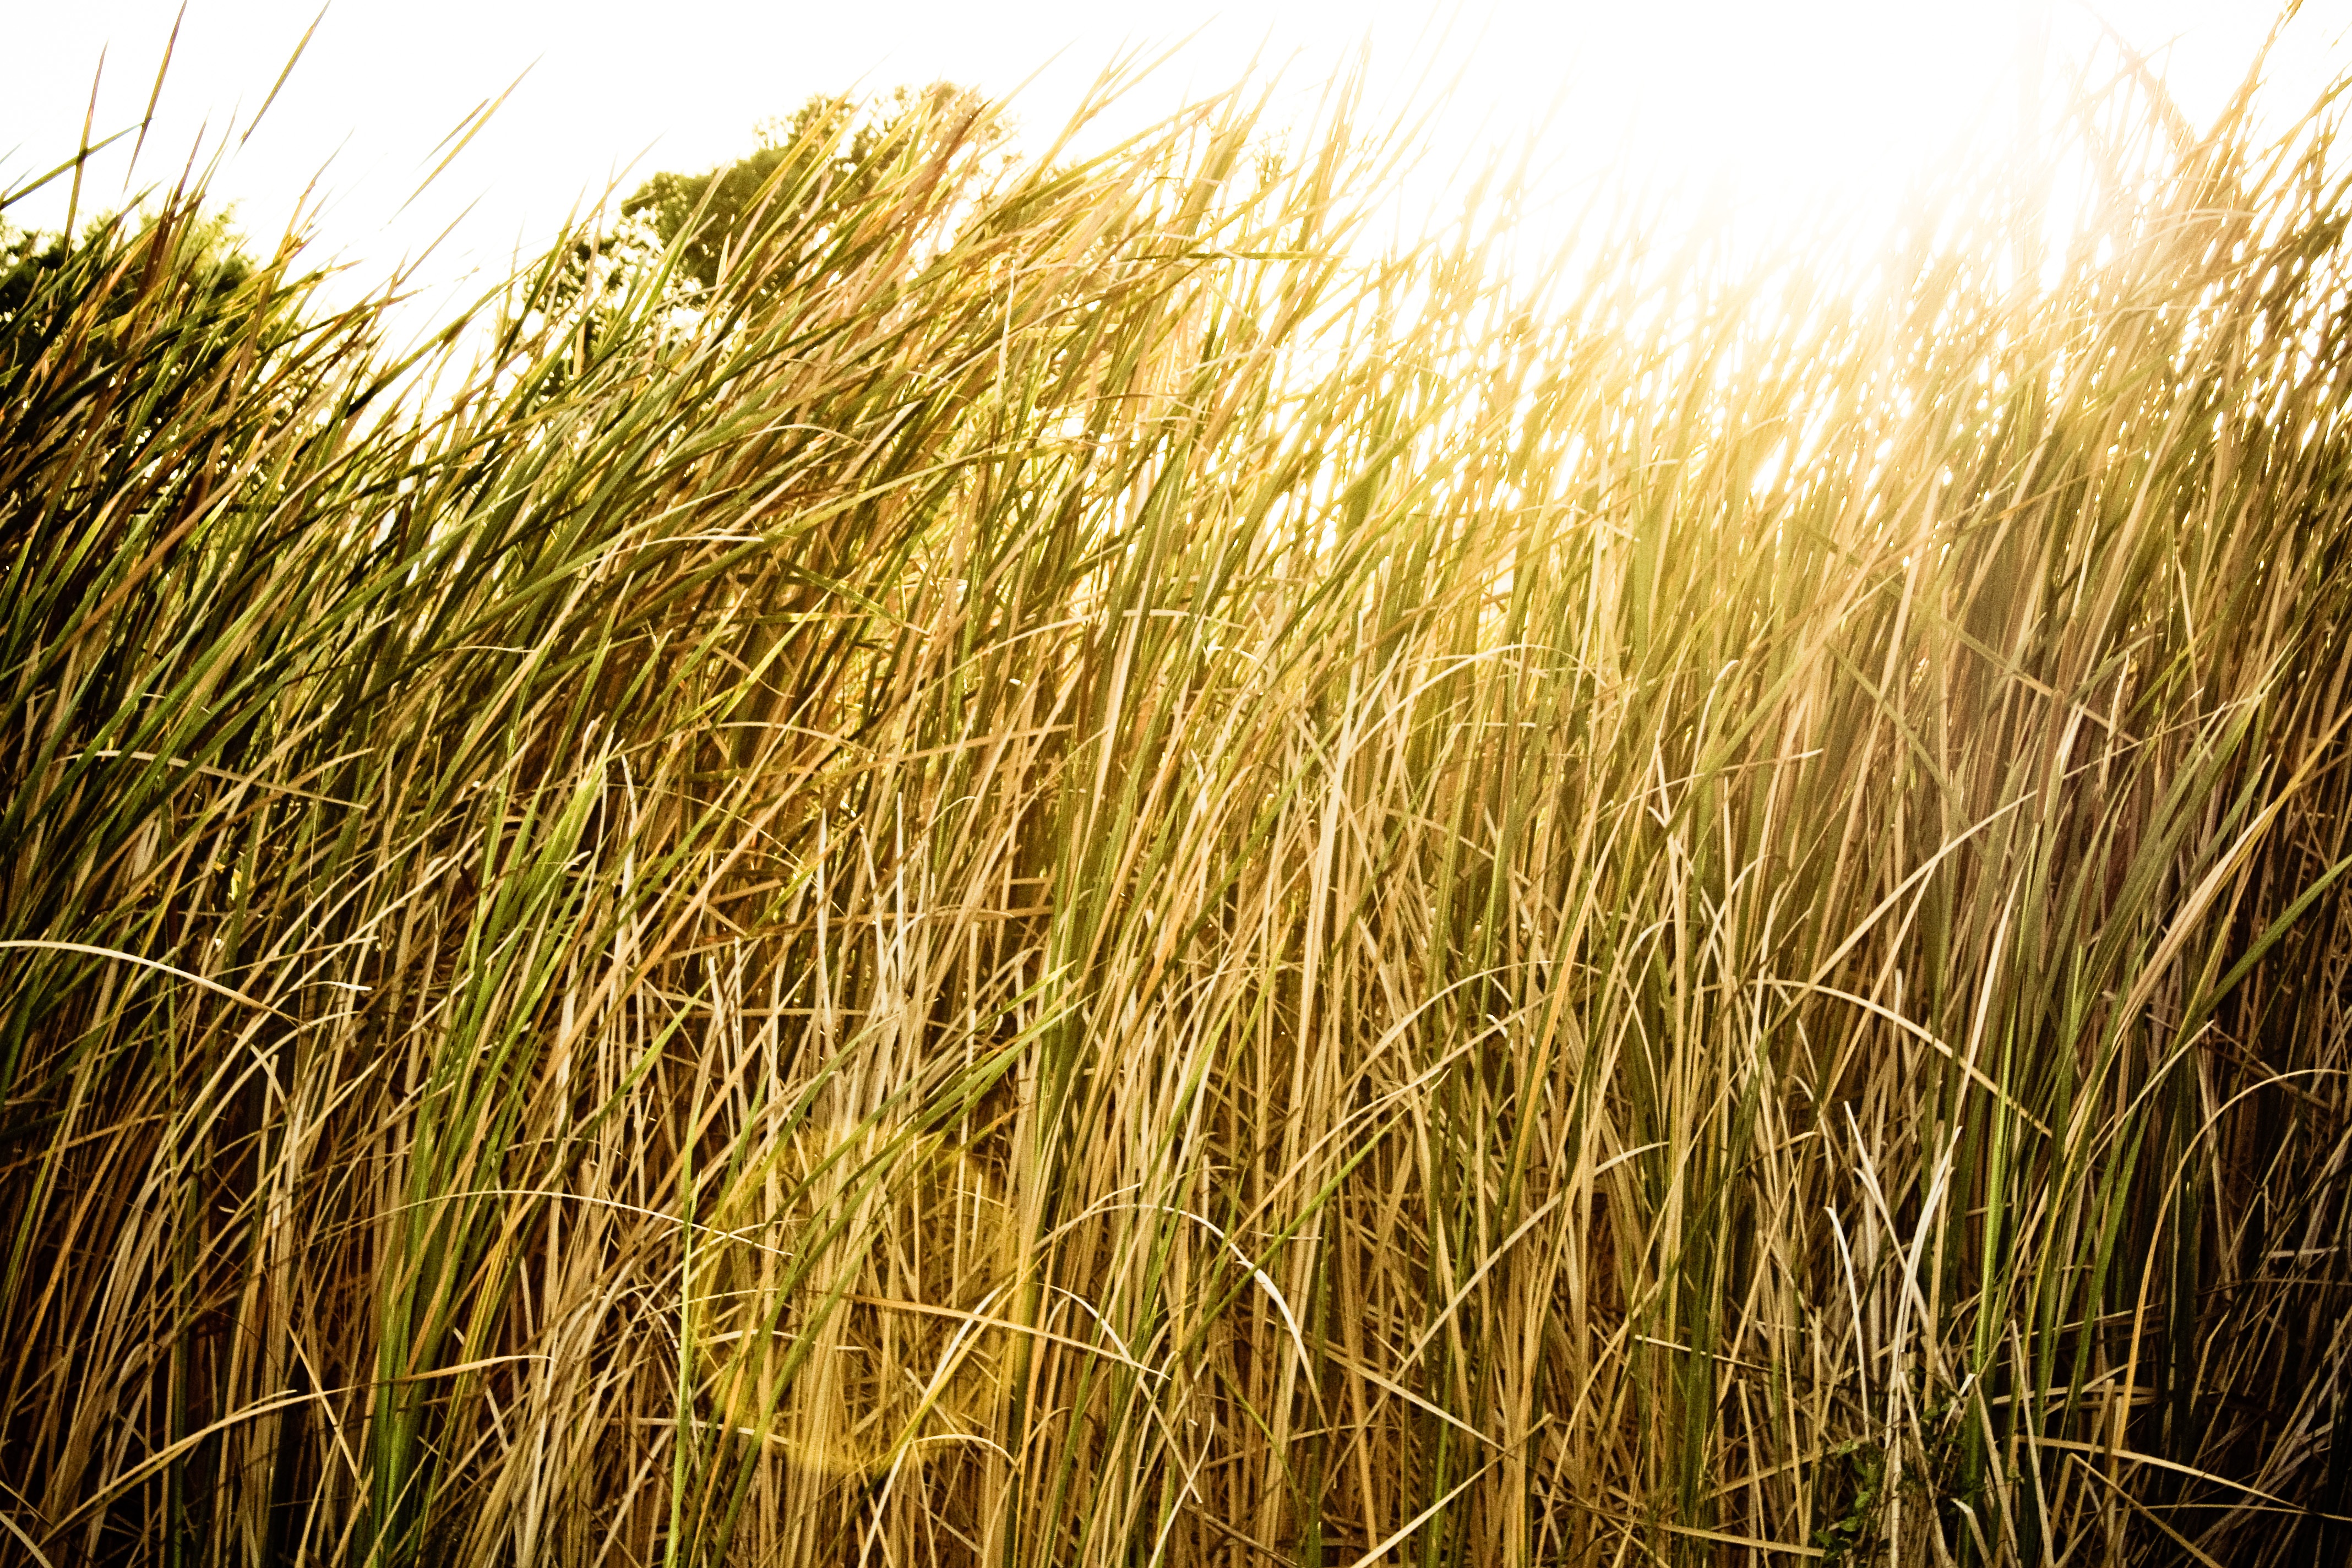
nature, grass, plant, sunshine, sun, field, meadow, barley, wheat, prairie, sunlight, summer, food, golden, crop, glow, yellow, agriculture, season, grassland, rye, backlit, ecosystem, flowering plant, grass family, land plant, phragmites